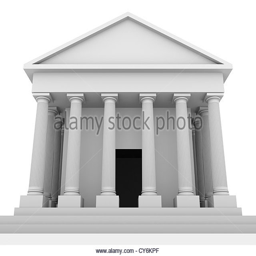
front view of an antique greek temple .